Sky position (RA, Dec in degrees): 156.218, 27.989
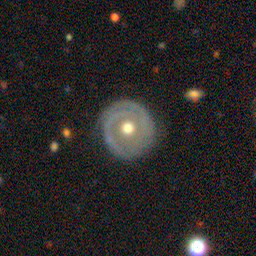
Galaxy morphology: Unbarred Tight Spiral Galaxies